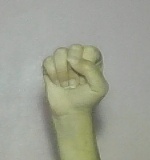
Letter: saad